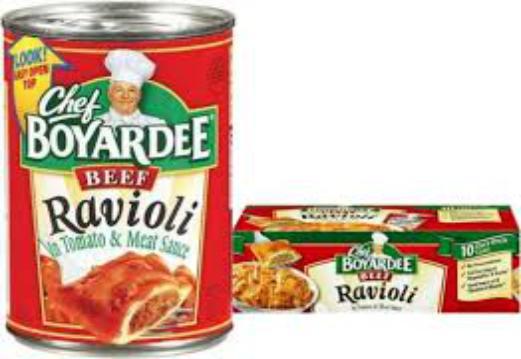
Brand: Chef Boyardee
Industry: Food